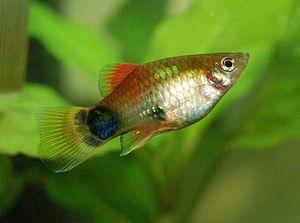
Le platy est une espèce de poissons d'eau douce tropicale de l'Amérique du Sud et Centrale de la famille des Poeciliidae. C'est un poisson d'aquarium très répandu. Le platy fait partie des ovovivipares comme les guppys ainsi que les Molly et les portes-épée. Il mesure 4 à 6 cm.